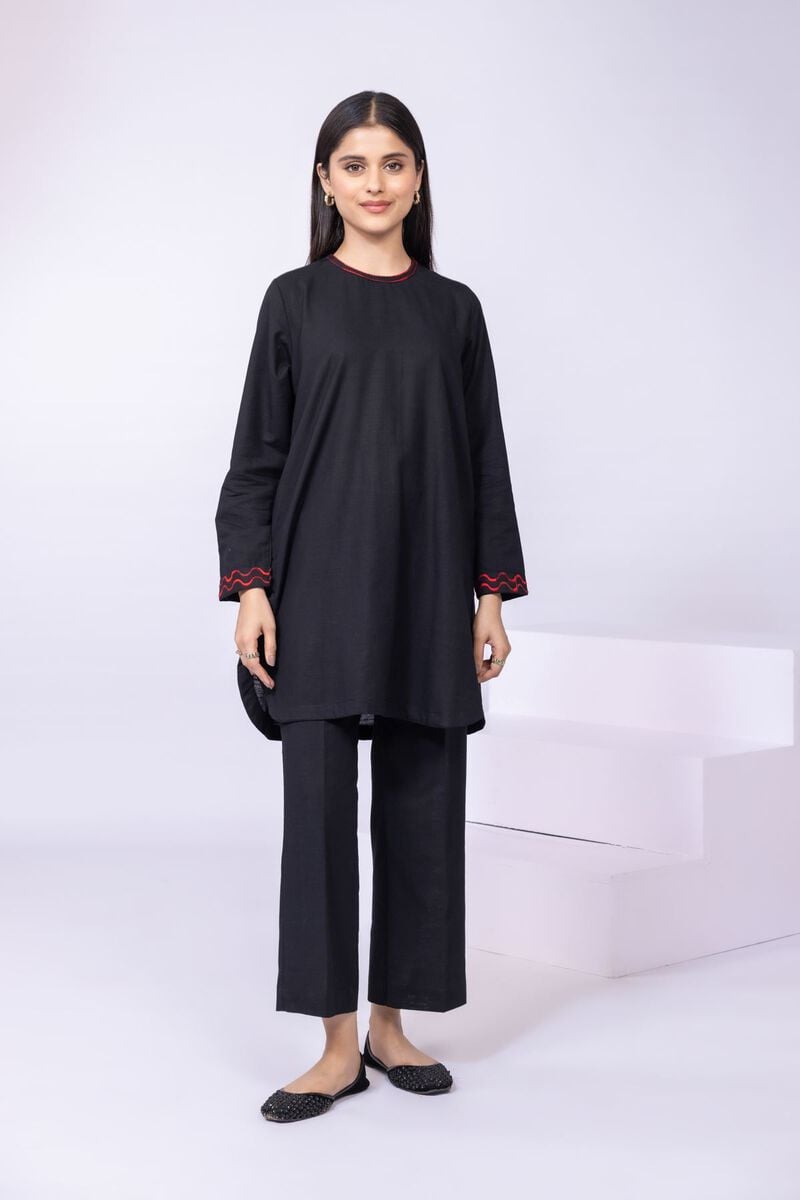
black karla tunic top